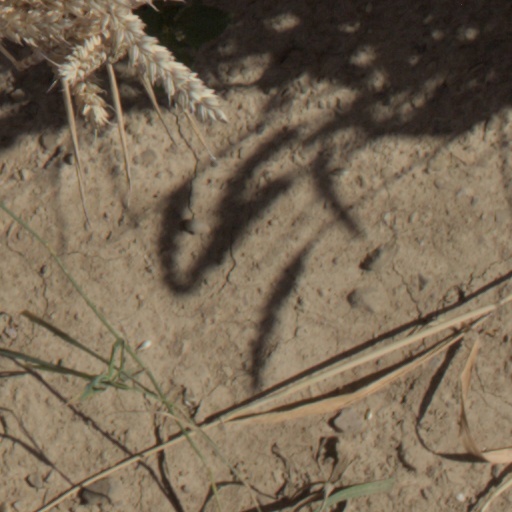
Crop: wheat